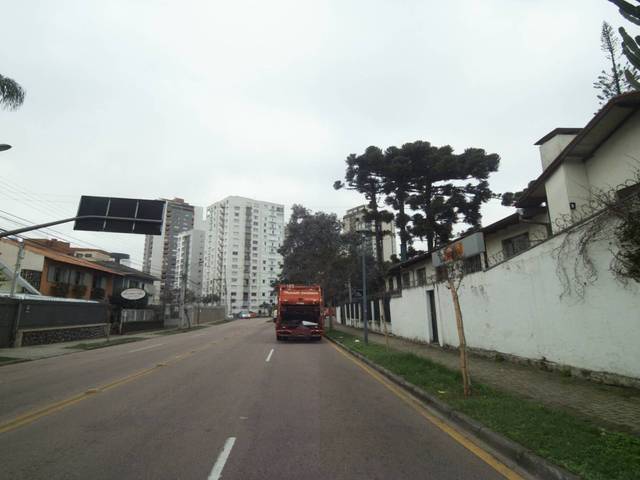
Region: Brazil
Coordinates: -25.431, -49.257